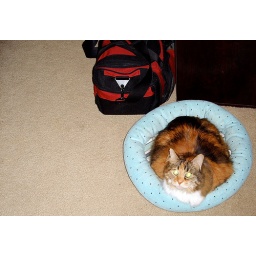
Our cat, Giles, in her cat bed. Yes, our girl cat has a boy's name.